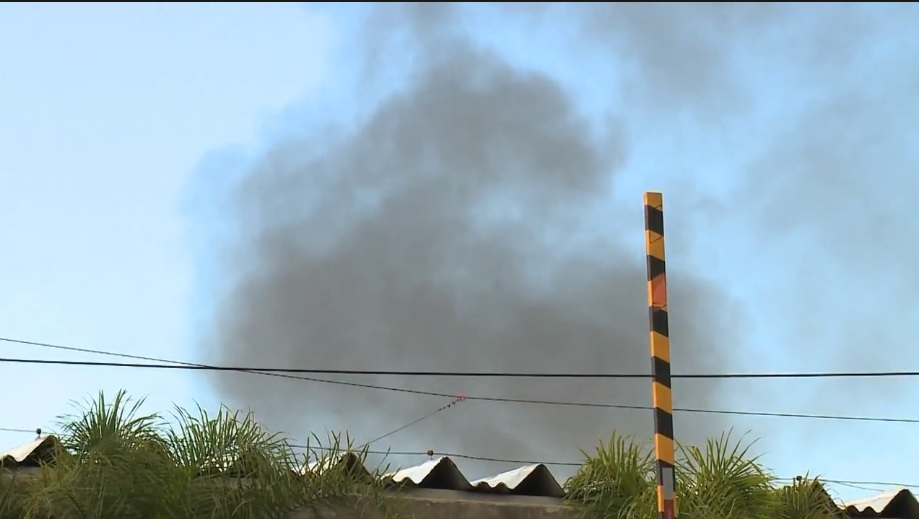
Fire: no
Smoke: yes